Dylan Horton

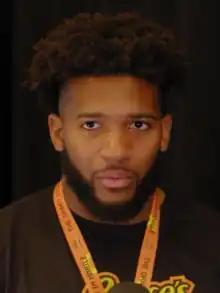
Horton in 2023

Dylan Samuel Horton (born August 21, 2000) is an American professional football defensive end for the Houston Texans of the National Football League (NFL). He played college football for the New Mexico Lobos and TCU Horned Frogs.